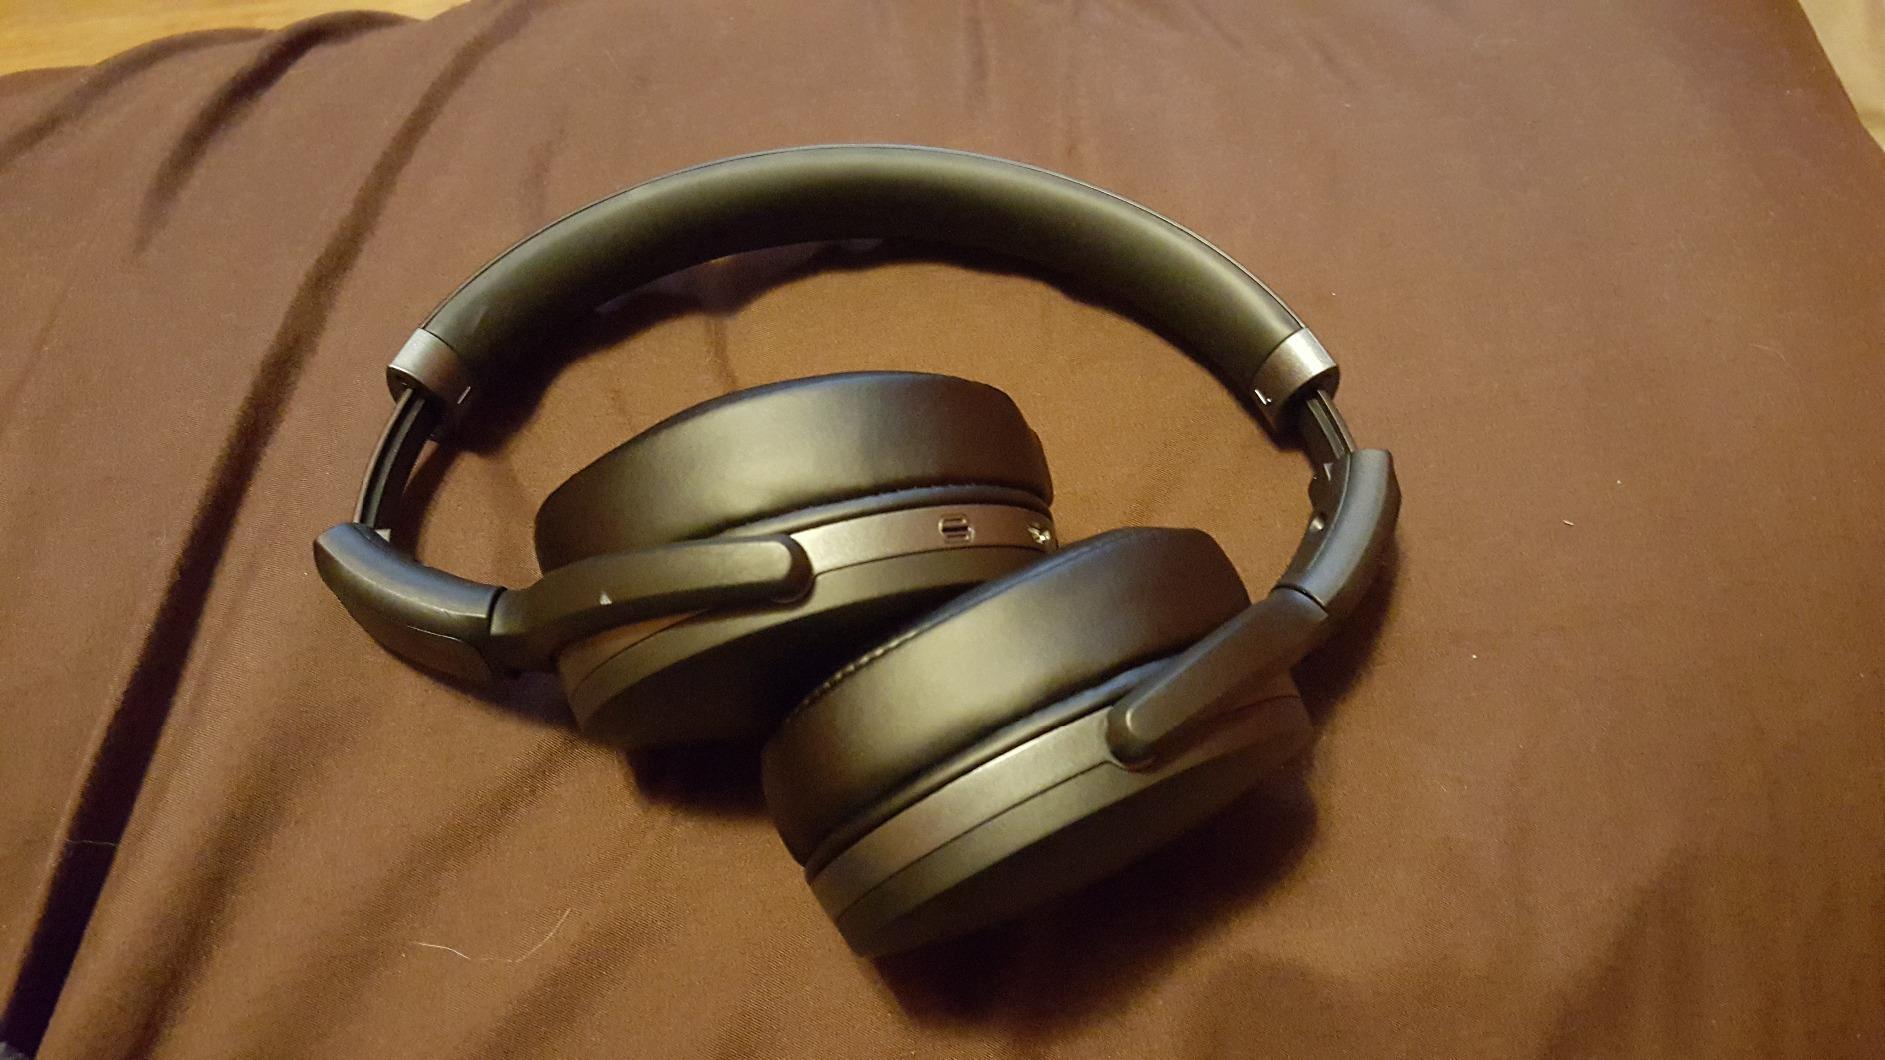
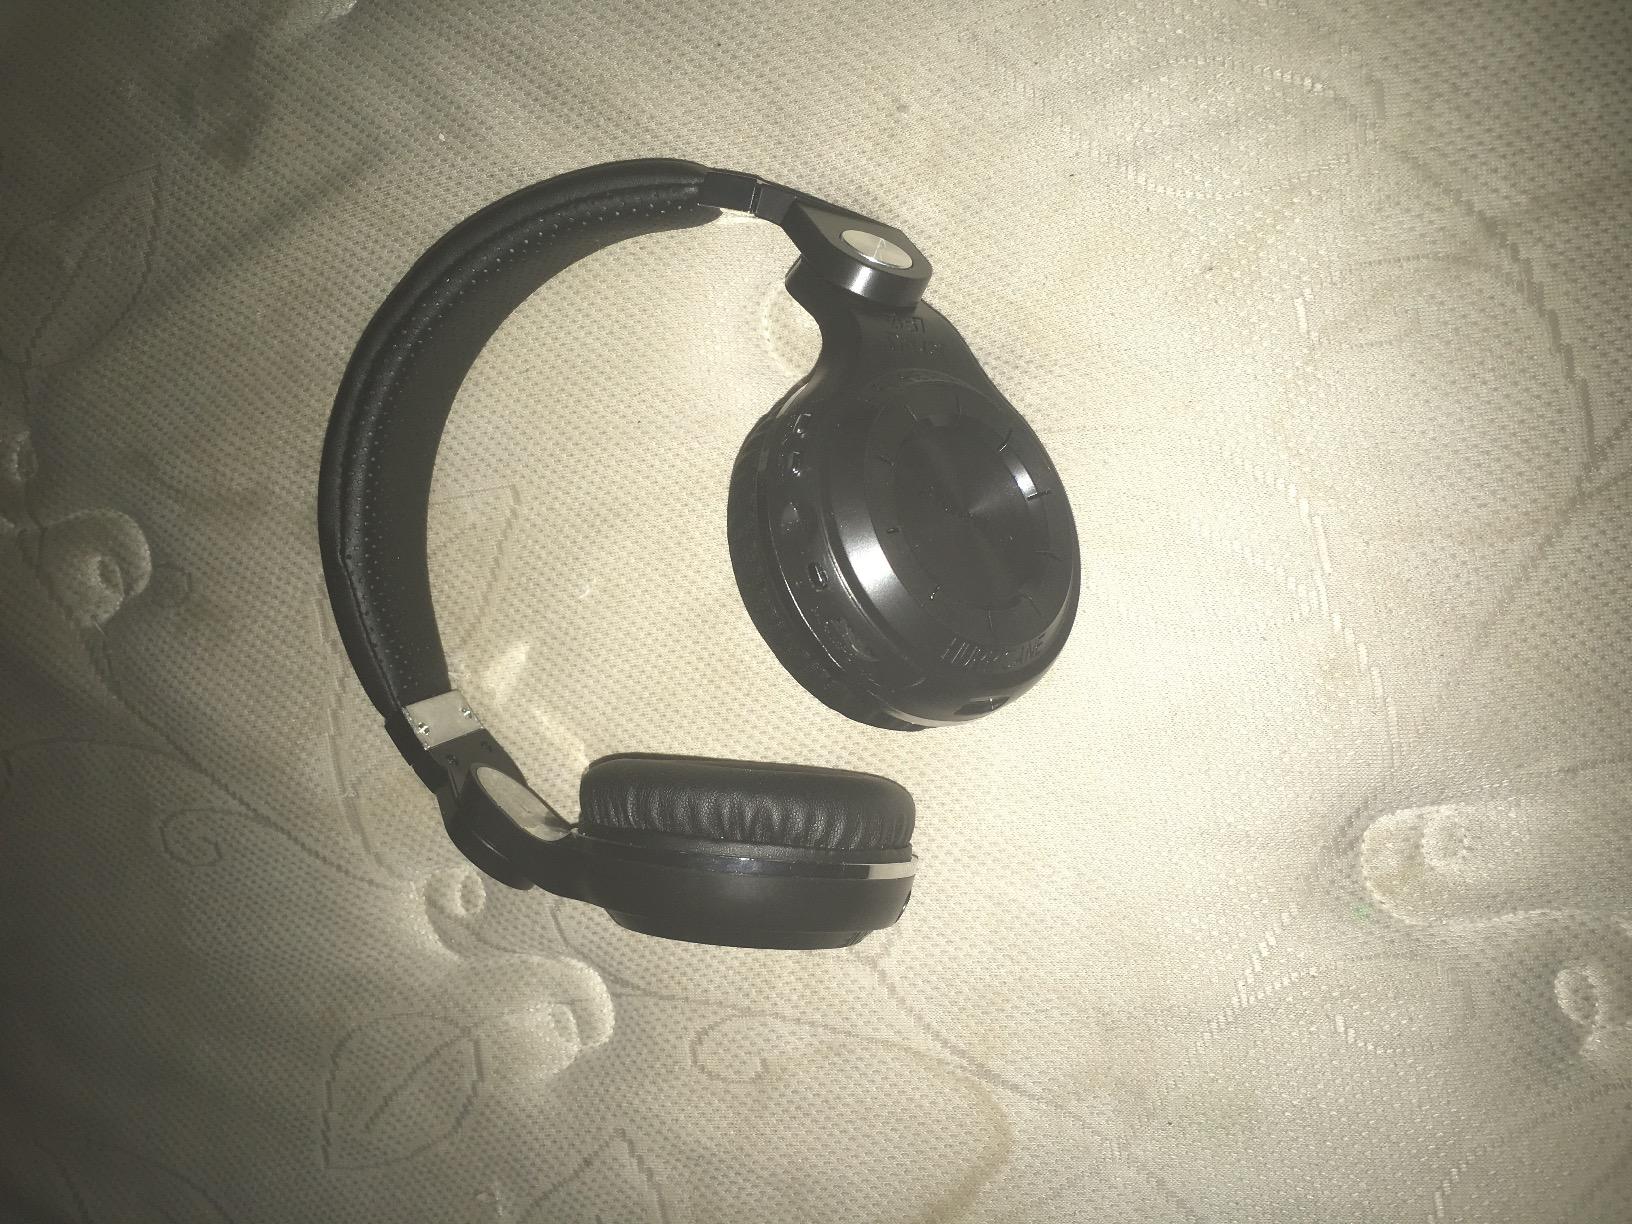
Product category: headphones
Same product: no